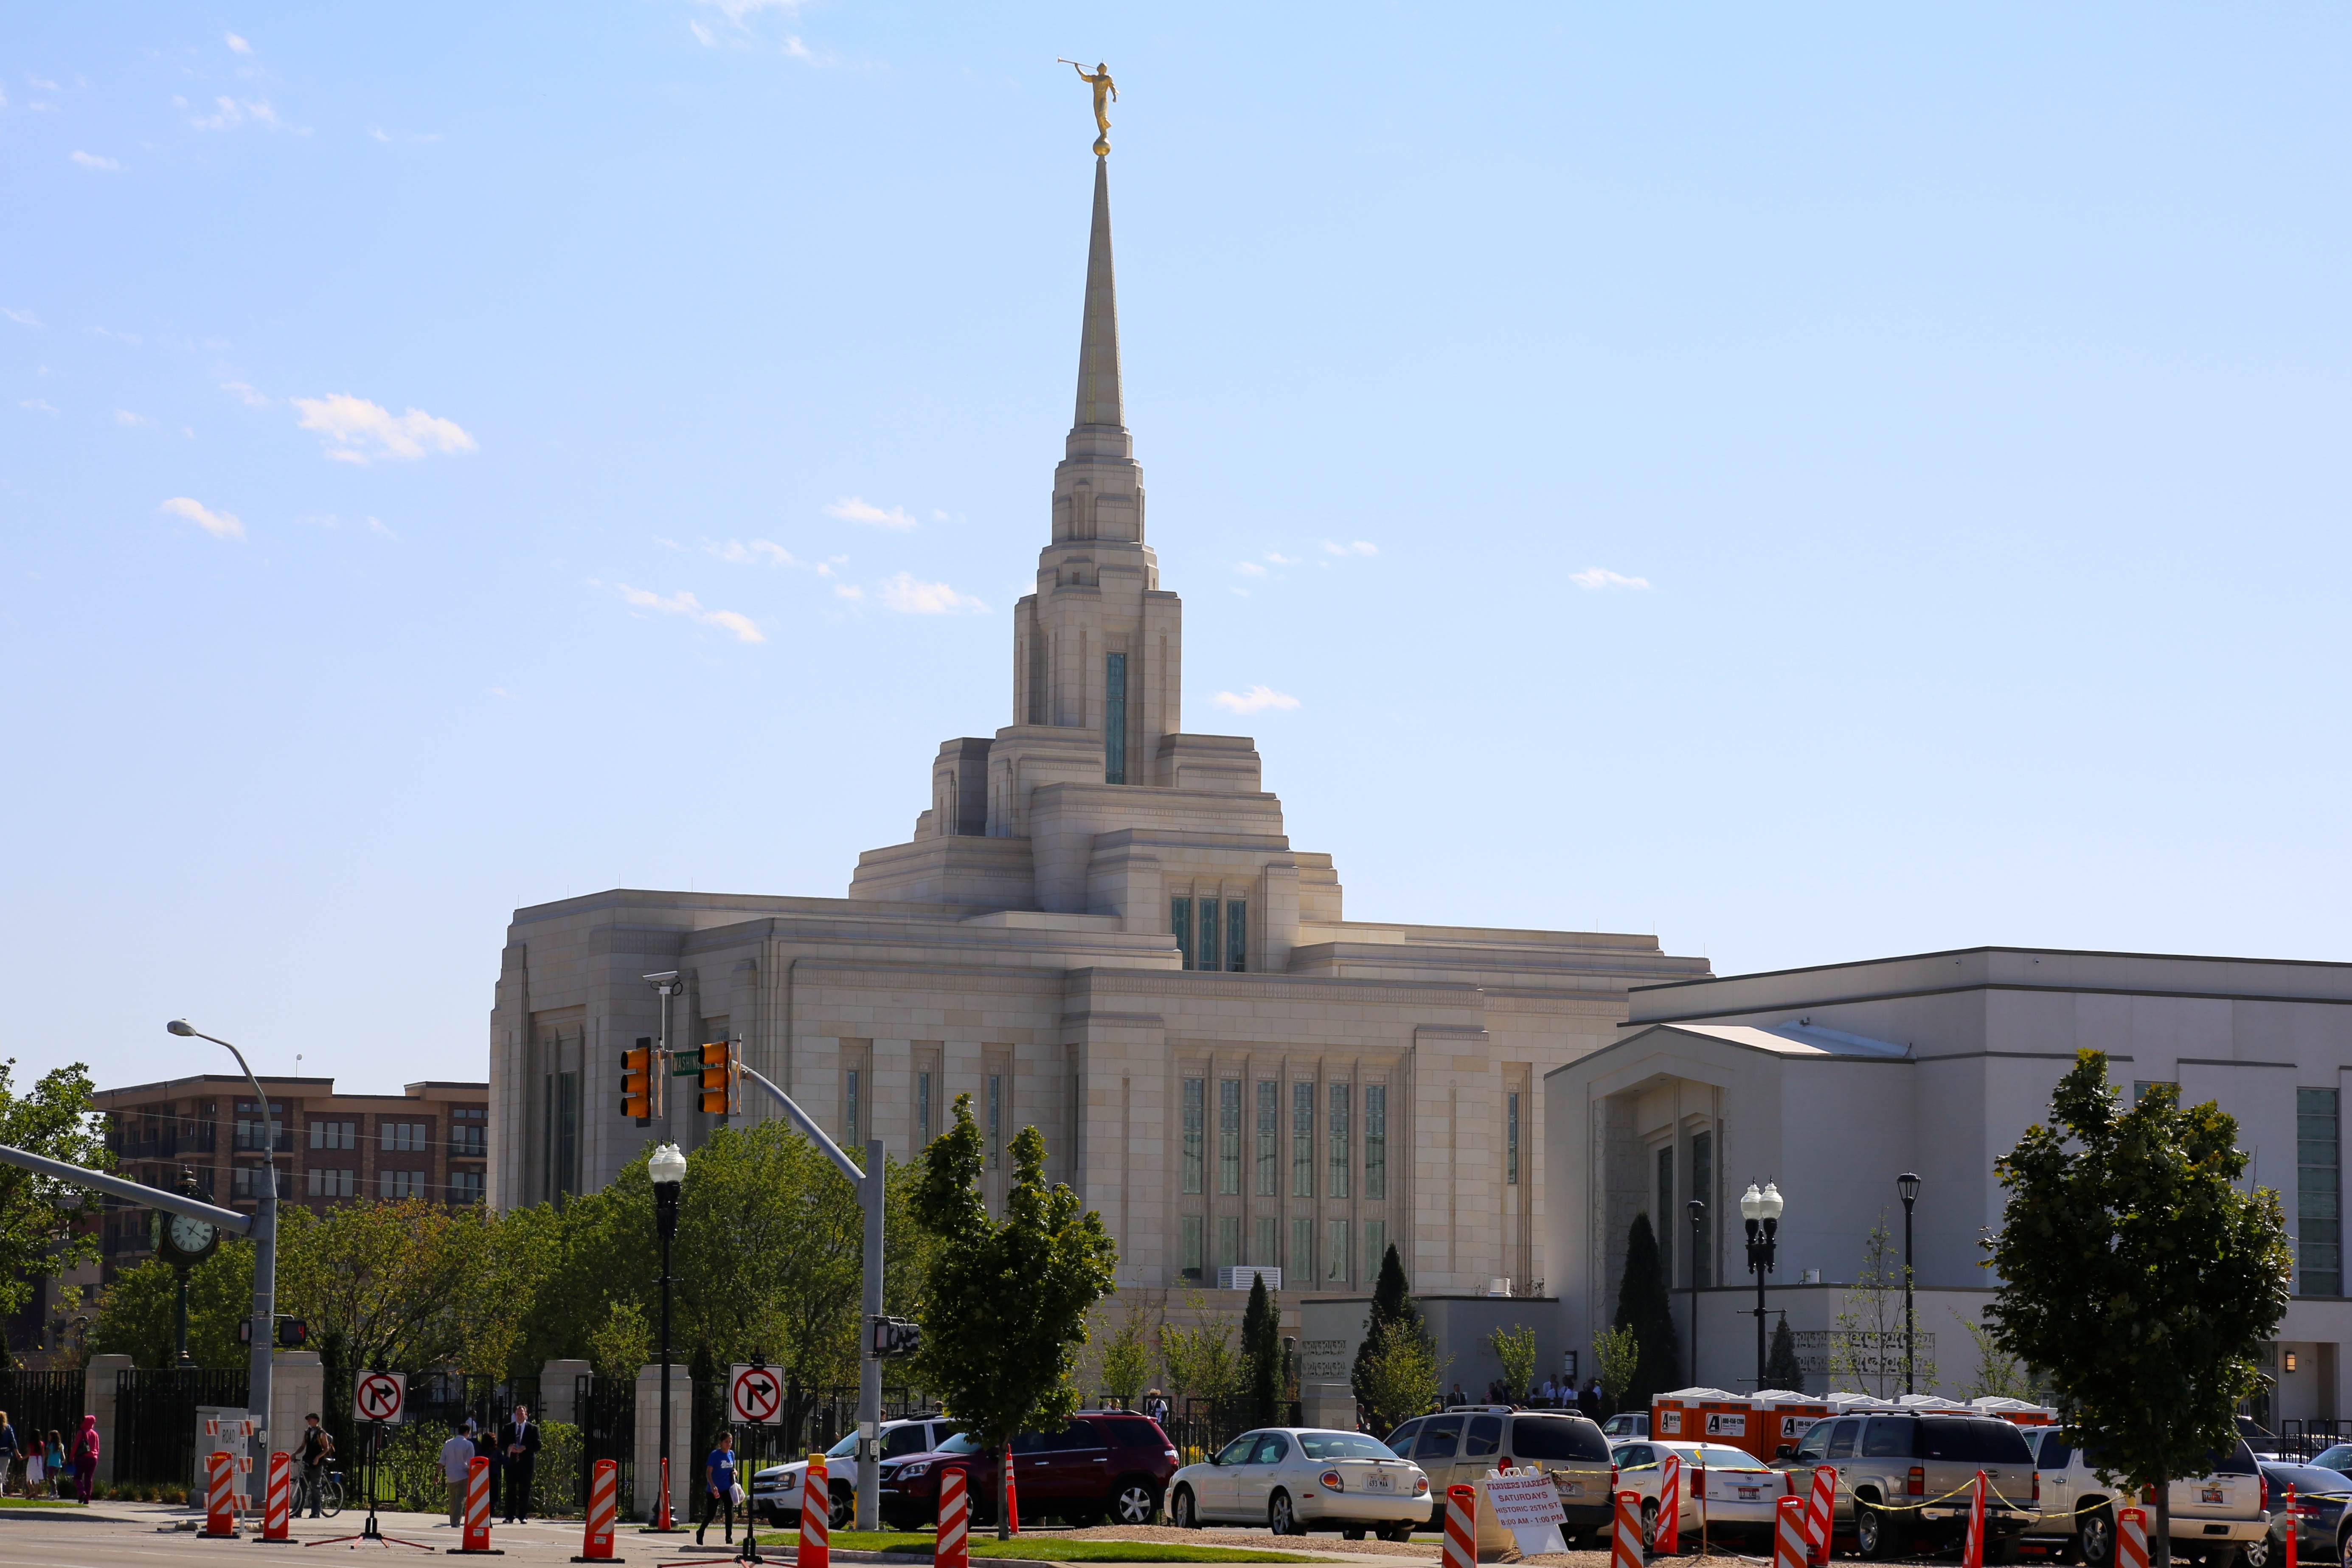
sky, building, city, monument, cityscape, downtown, dark, tower, plaza, calm, religion, landmark, church, cathedral, historic, marriage, place of worship, spiritual, religious, grace, temple, spire, faith, utah, prayer, concept, culture, worship, town square, joseph, lds, cool photo, colony, ominous, cult, belief, salt lake city, mormon, brigham, latter, human settlement, brigham young, latter day saint, joseph smith, ordinance, hinkley, endowment, gordon, polygamy